In Mike We Trust

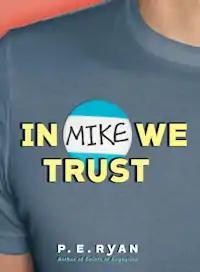
Cover illustration of "In Mike We Trust" by P.E. Ryan

In Mike We Trust is a young adult gay novel by P. E. Ryan first published in 2009. It depicts a teenage gay boy who falls under the sway of his con artist uncle (who is the twin brother of the boy's recently deceased father). The boy struggles with his sexual orientation as well as the need for honesty when his beloved role model asks him to lie.